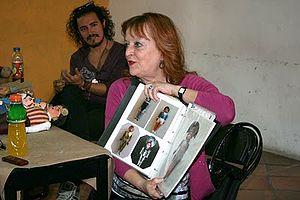
Les poupées Lupita, également connues sous le nom de poupées cartonería, sont des jouets fabriqués à partir d'un type de papier mâché très dur qui a ses origines il y a environ 200 ans dans le centre du Mexique. Elles sont créées à l'origine pour remplacer les poupées en porcelaine, beaucoup plus chères, et conservent leur popularité jusqu'à la deuxième moitié du XXᵉ siècle où elles sont concurrencées en tant que jouets par les poupées en plastique. Aujourd'hui, elles sont fabriqués uniquement par certains ateliers d'artisans de la ville de Celaya, en tant qu'objets de collection. Depuis les années 1990, des efforts sont déployés pour revitaliser les produits artisanaux d'artistes tels que María Eugenia Chellet et Carolina Esparragoza, parrainés par le gouvernement, afin de préserver les techniques traditionnelles tout en actualisant les dessins et les formes.